Dylan Windler

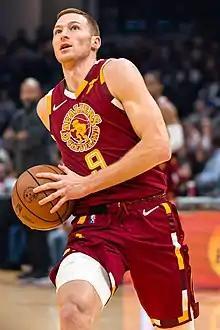
Windler with the Cleveland Cavaliers in 2021

Dylan Windler (born September 22, 1996) is an American professional basketball player for the Perth Wildcats of the National Basketball League (NBL). He played college basketball for the Belmont Bruins.